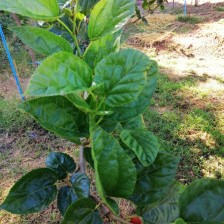
Variety: BlackAustralia